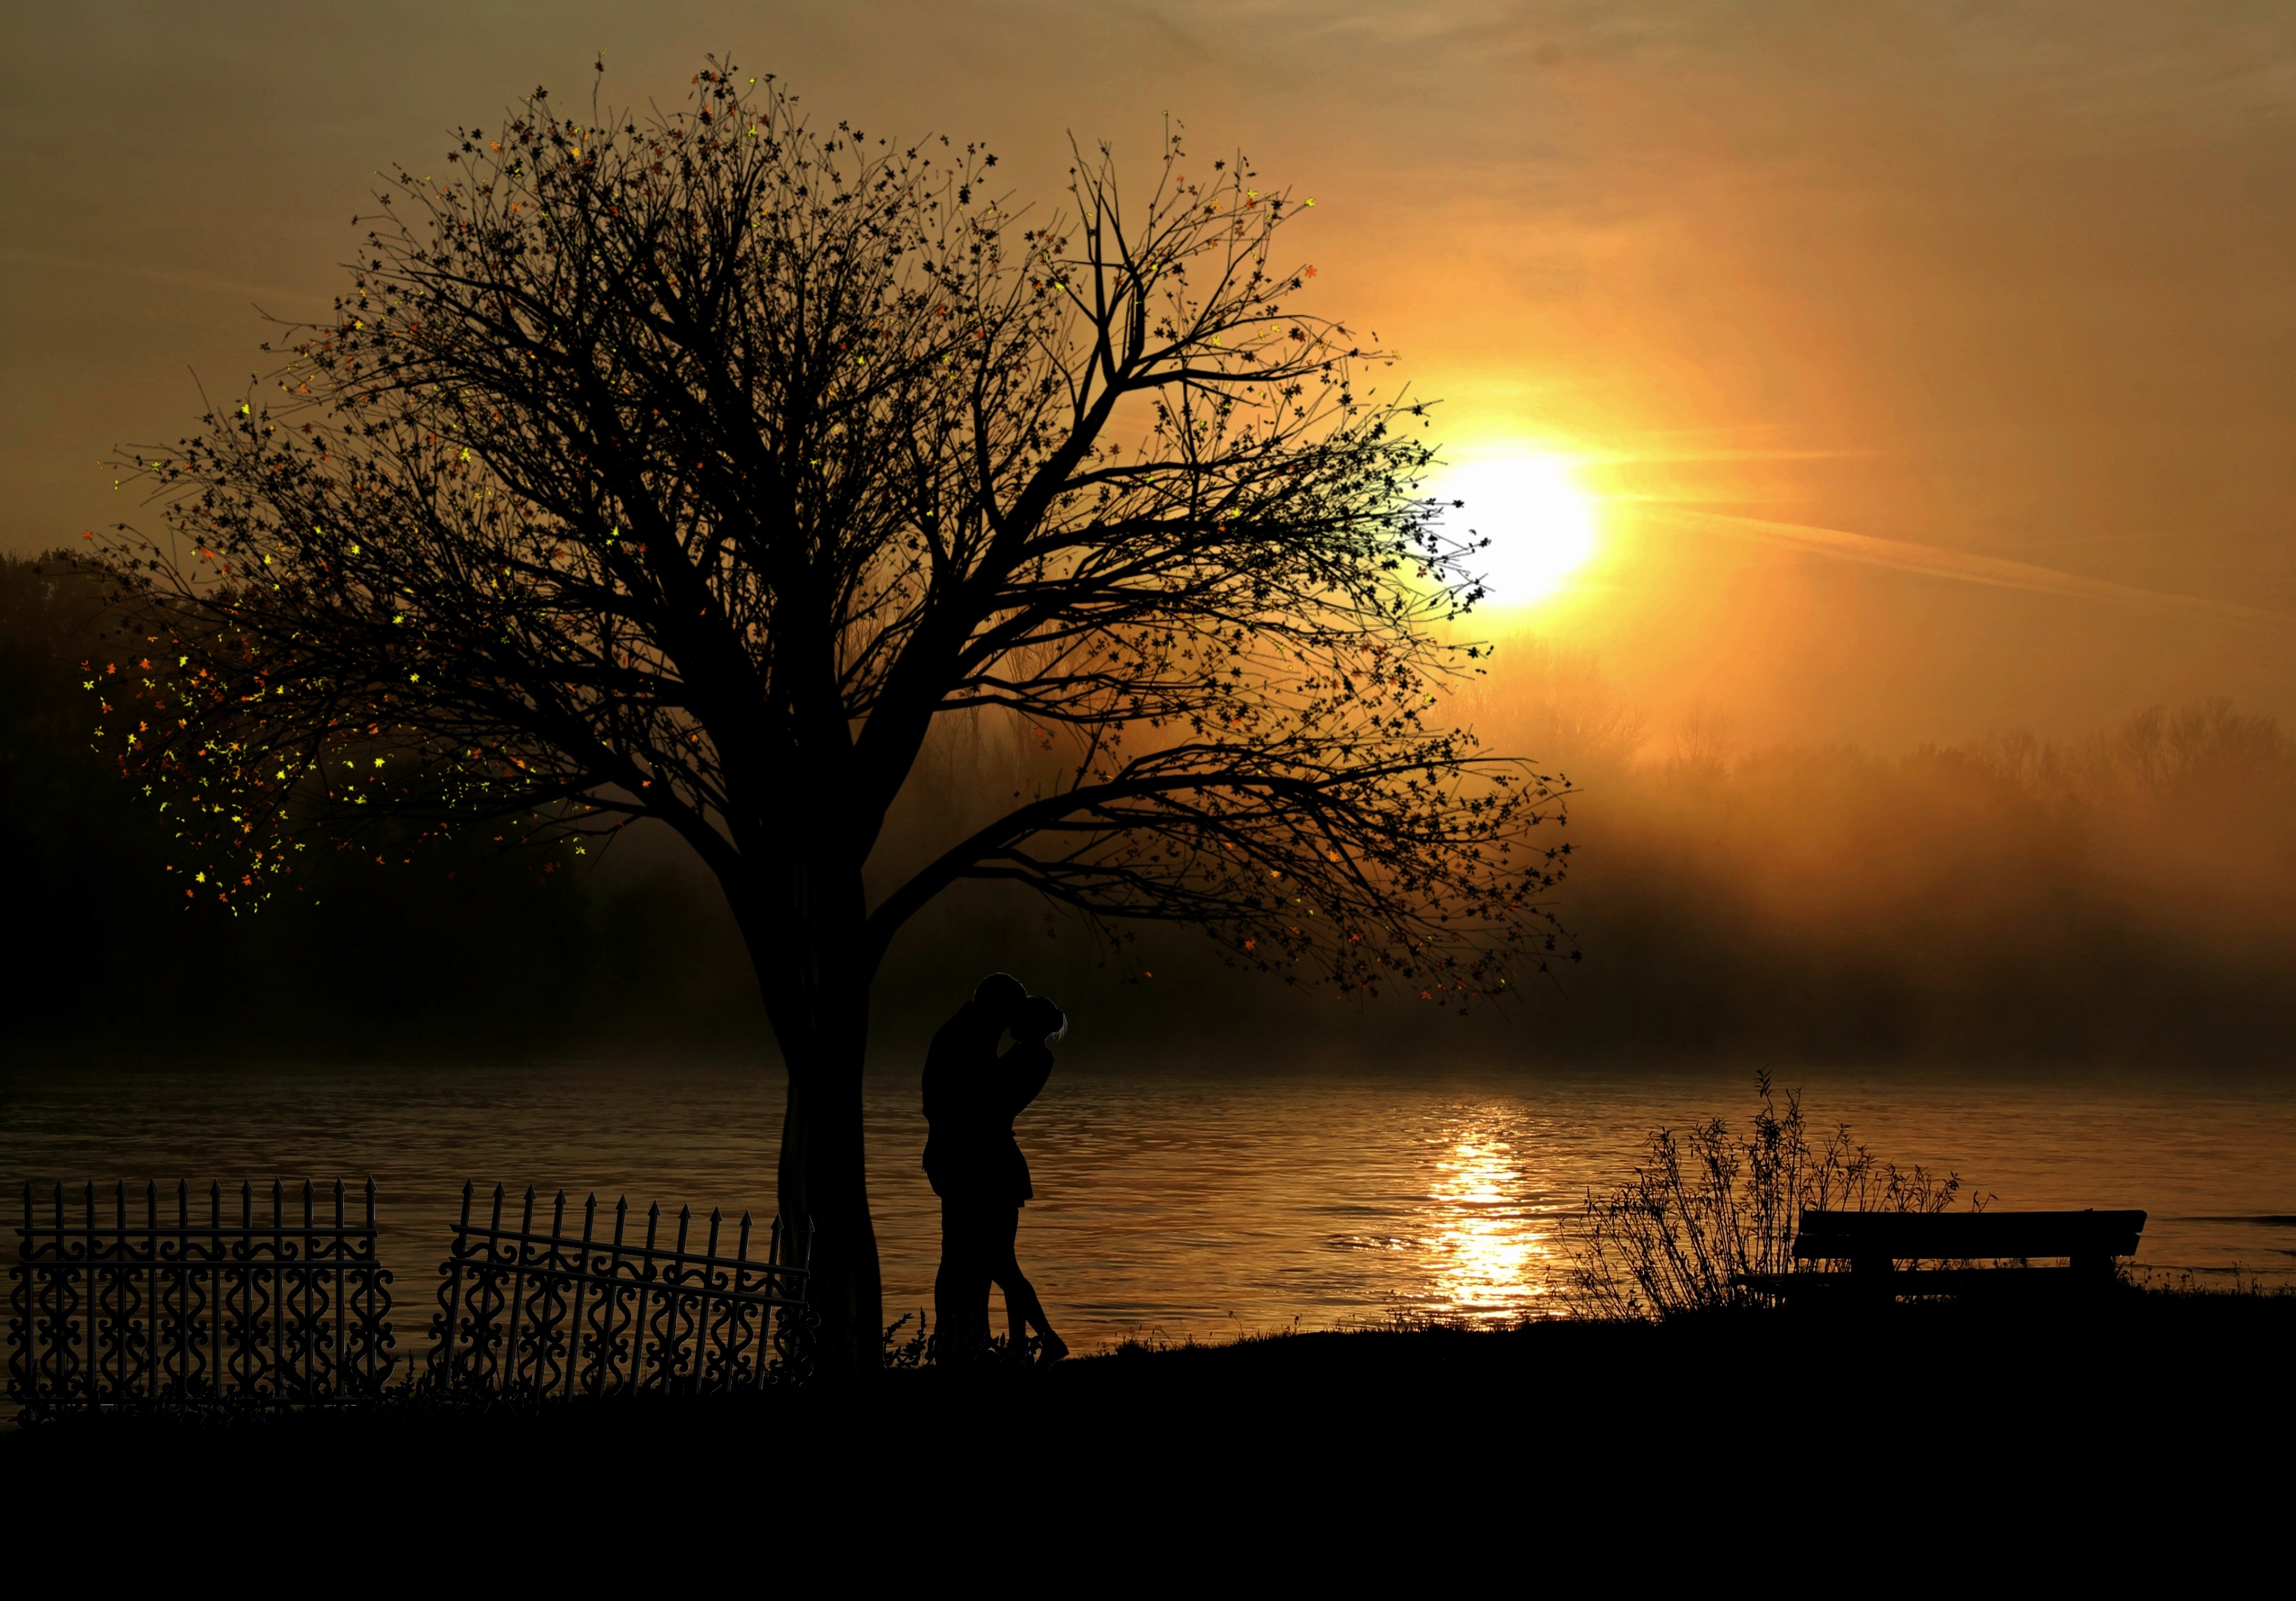
landscape, tree, nature, horizon, branch, silhouette, cloud, sun, sunrise, sunset, mist, sunlight, morning, lake, dawn, atmosphere, meeting, dusk, love, evening, reflection, couple, romance, romantic, friendship, engagement, bank, happy, relationship, moments, lovers, pair, afterglow, back light, personal, combines, appointment, marriage proposal, atmospheric phenomenon, woody plant